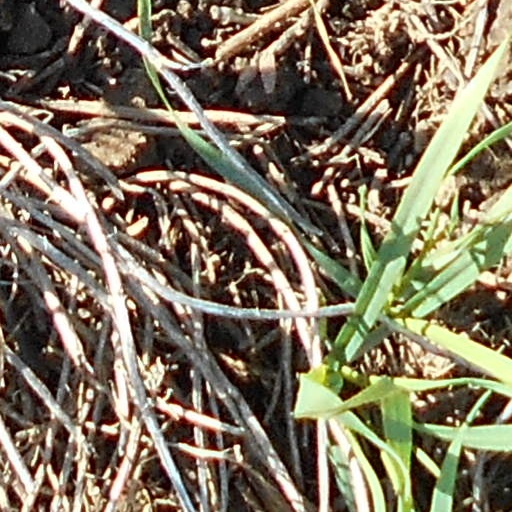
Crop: wheat